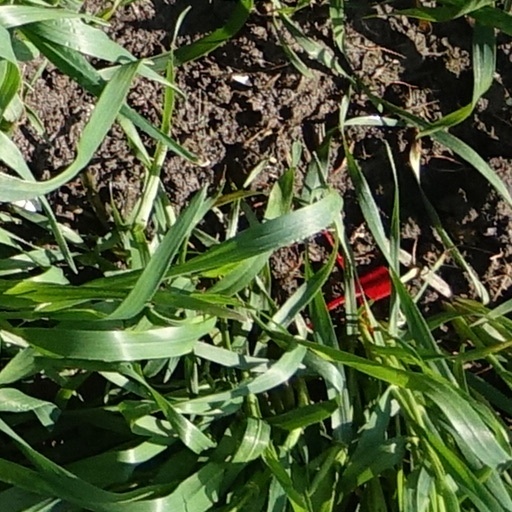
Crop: wheat